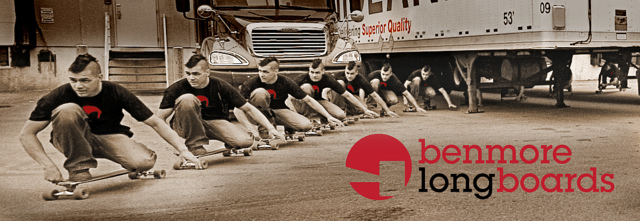
An ad about skateboards that includes a truck.

A man riding a skateboard under a large truck.